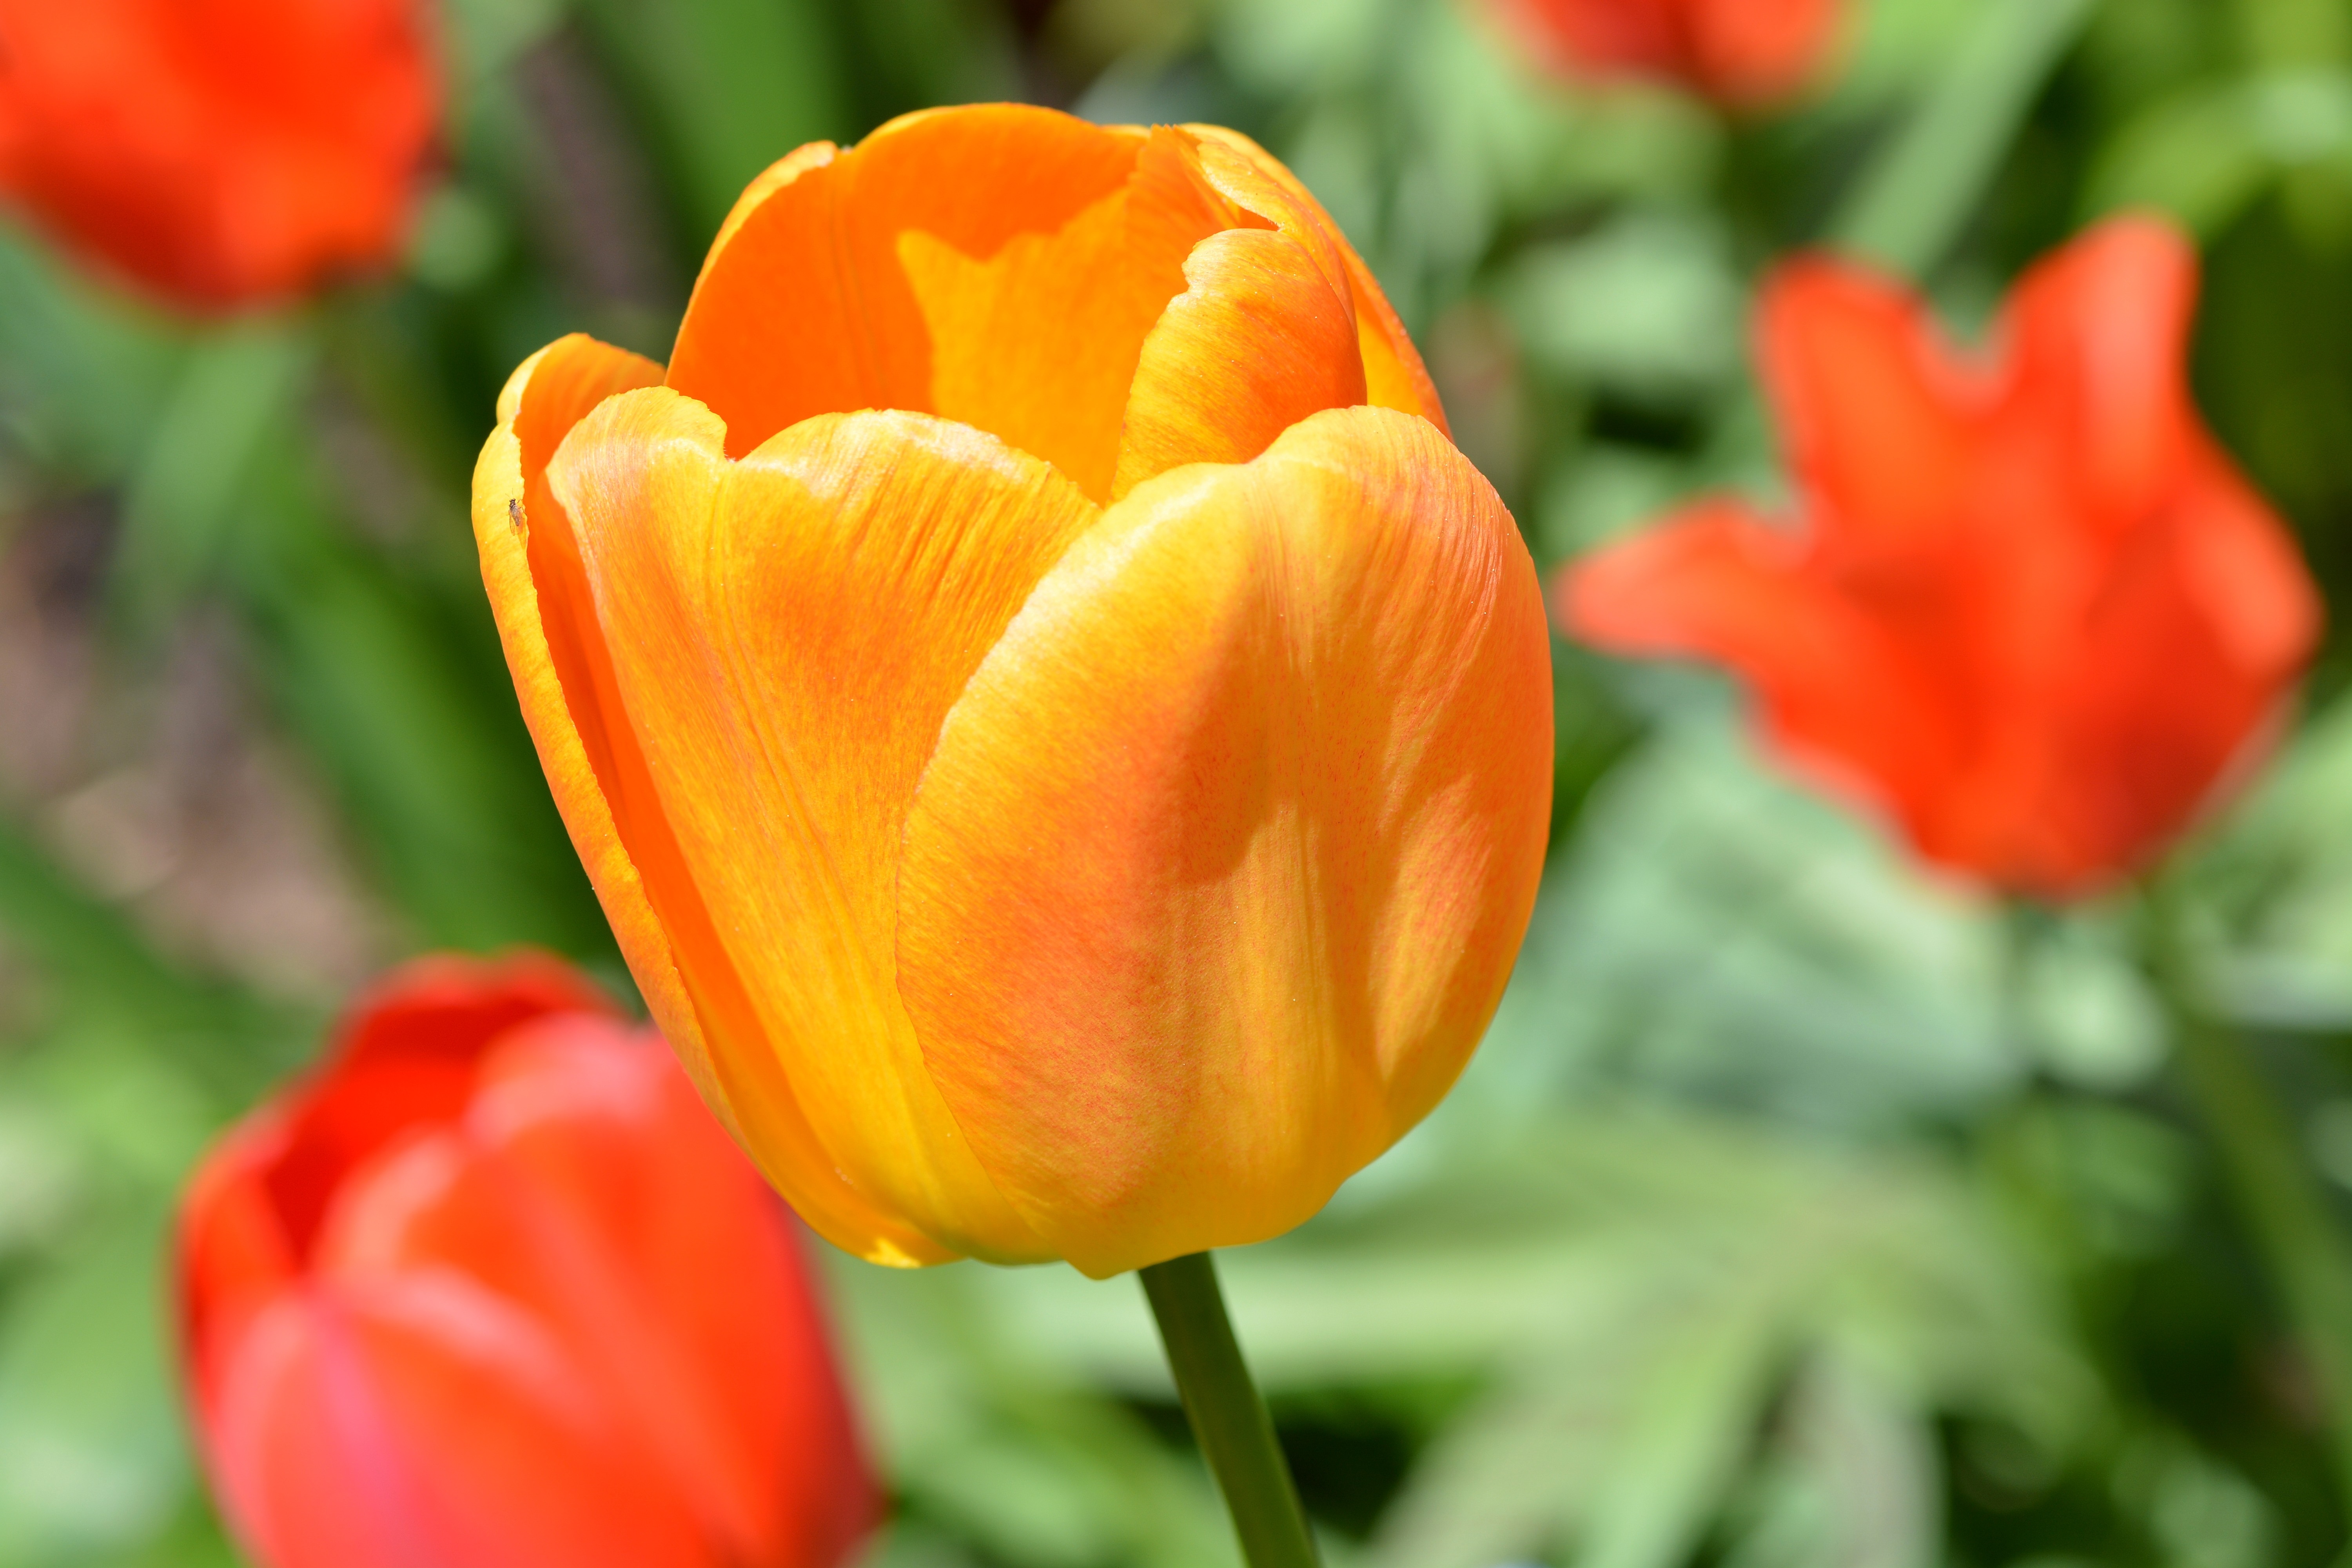
blossom, plant, flower, petal, bloom, tulip, orange, spring, garden, close, spring flower, flowering plant, schnittblume, lily family, plant stem, land plant